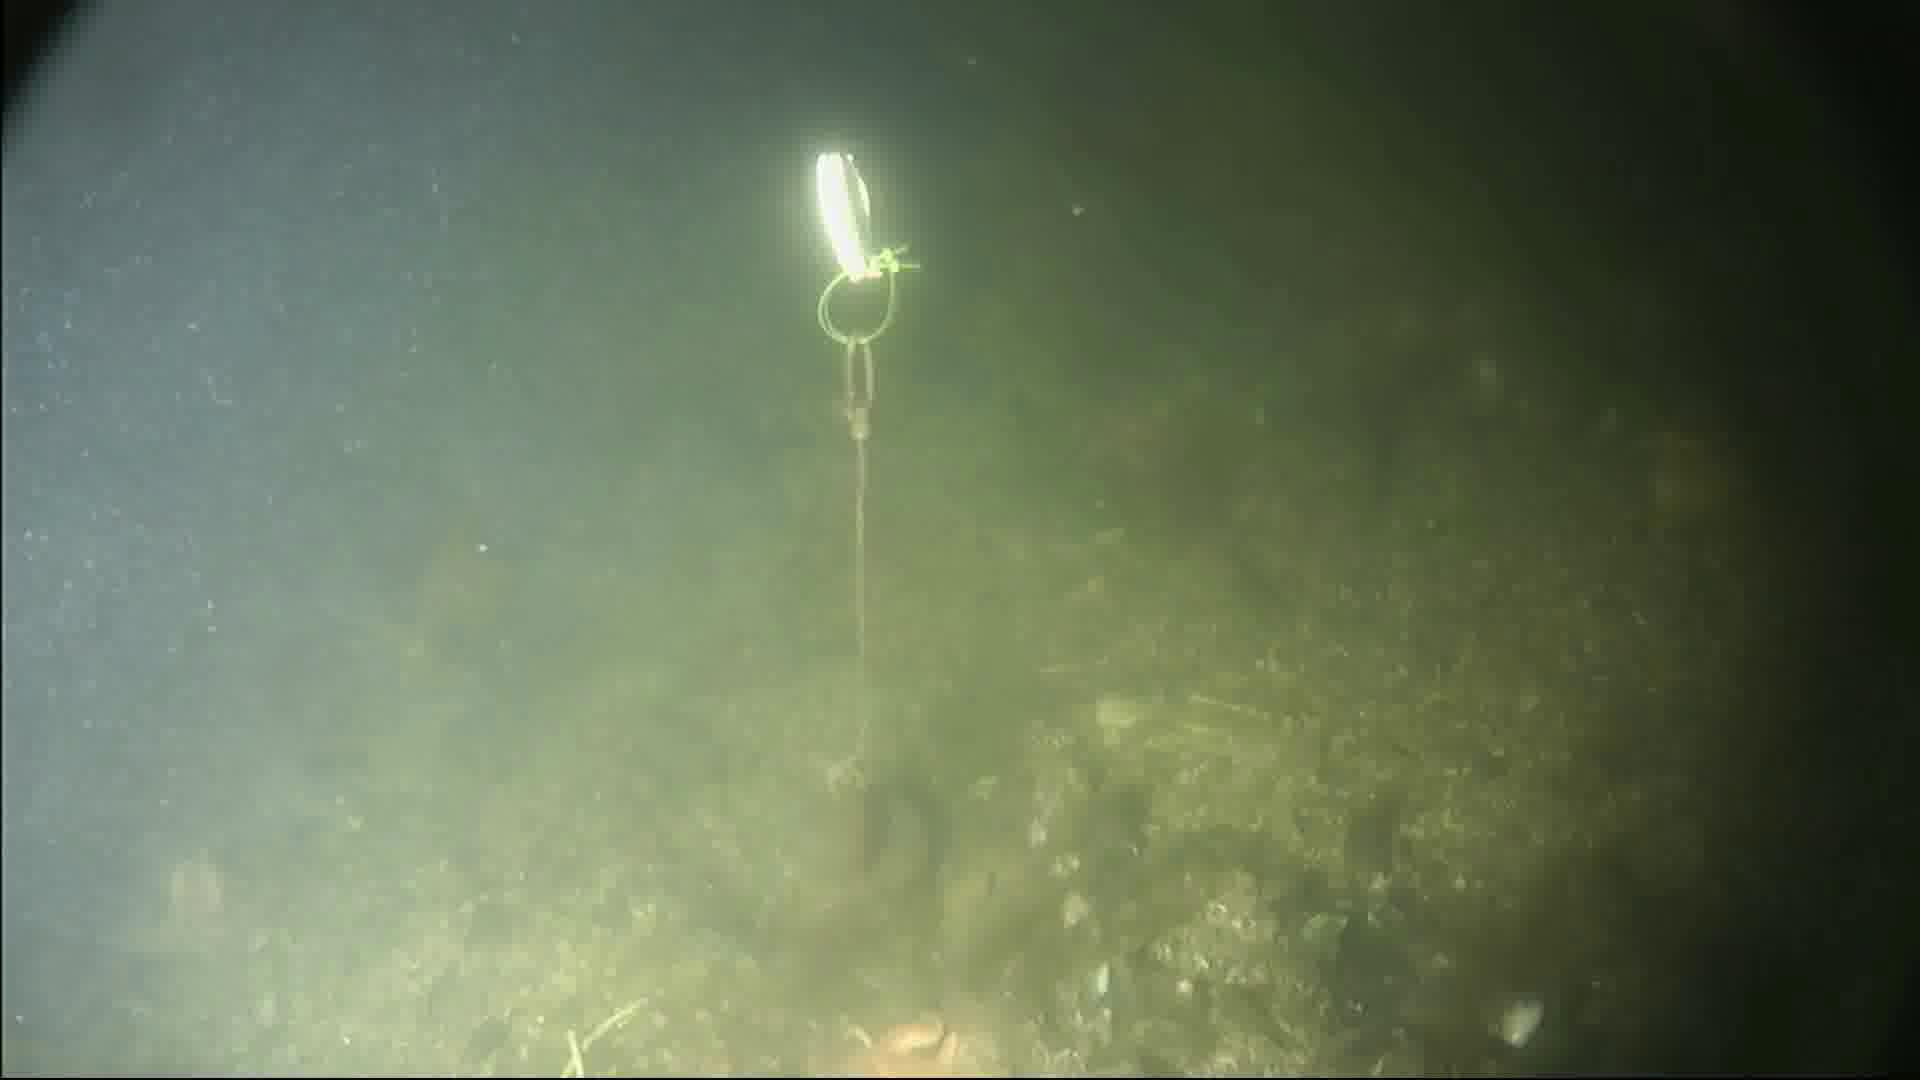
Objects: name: crab
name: starfish